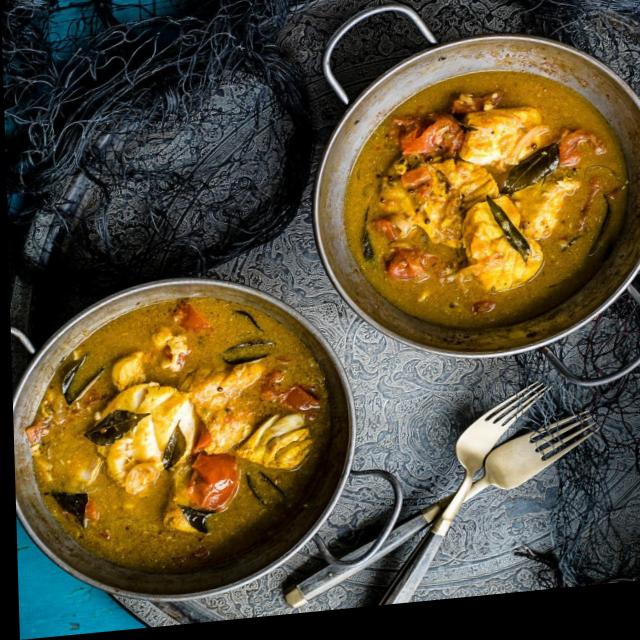
Dish: fish_curry